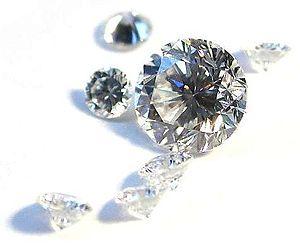
Le diamant est l'allotrope de haute pression du carbone, métastable à basses température et pression. Moins stable que le graphite et la lonsdaléite qui sont les deux autres formes de cristallisation du carbone, sa renommée en tant que minéral lui vient de ses propriétés physiques et des fortes liaisons covalentes entre ses atomes arrangés selon un système cristallin cubique. En particulier, le diamant est le matériau naturel le plus dur et il possède une très forte conductivité thermique. Ses propriétés font que le diamant trouve de nombreuses applications dans l'industrie comme outils de coupe et d'usinage, dans les sciences comme bistouris ou enclumes à diamant et dans la joaillerie pour ses propriétés optiques.
Les diamants sont éternels est le quatrième roman d'espionnage de l'écrivain britannique Ian Fleming mettant en scène le personnage de James Bond. Il est publié le 26 mars 1956 au Royaume-Uni. La traduction française parait en 1957 sous le titre Chauds les Glaçons ! avant de prendre définitivement le titre Les diamants sont éternels en 1973.
L'économie de la république démocratique du Congo, après une période de relatif dynamisme économique, a subi une sévère dépression entre le milieu des années 1980 et le milieu des années 2000, liée aux guerres civiles qui ont ravagé le pays. Avec une croissance économique de 8,2 % en 2008 et de 2,7 % en 2009, la RDC a ensuite été l'un des pays d'Afrique les plus touchés par la crise de 2008-2009.
La République démocratique du Congo inclut la plus grande partie du bassin du fleuve Congo, qui couvre une superficie de plus d'un million de kilomètres carrés. Le seul débouché maritime du pays est une étroite bande de territoire sur la rive nord du fleuve.